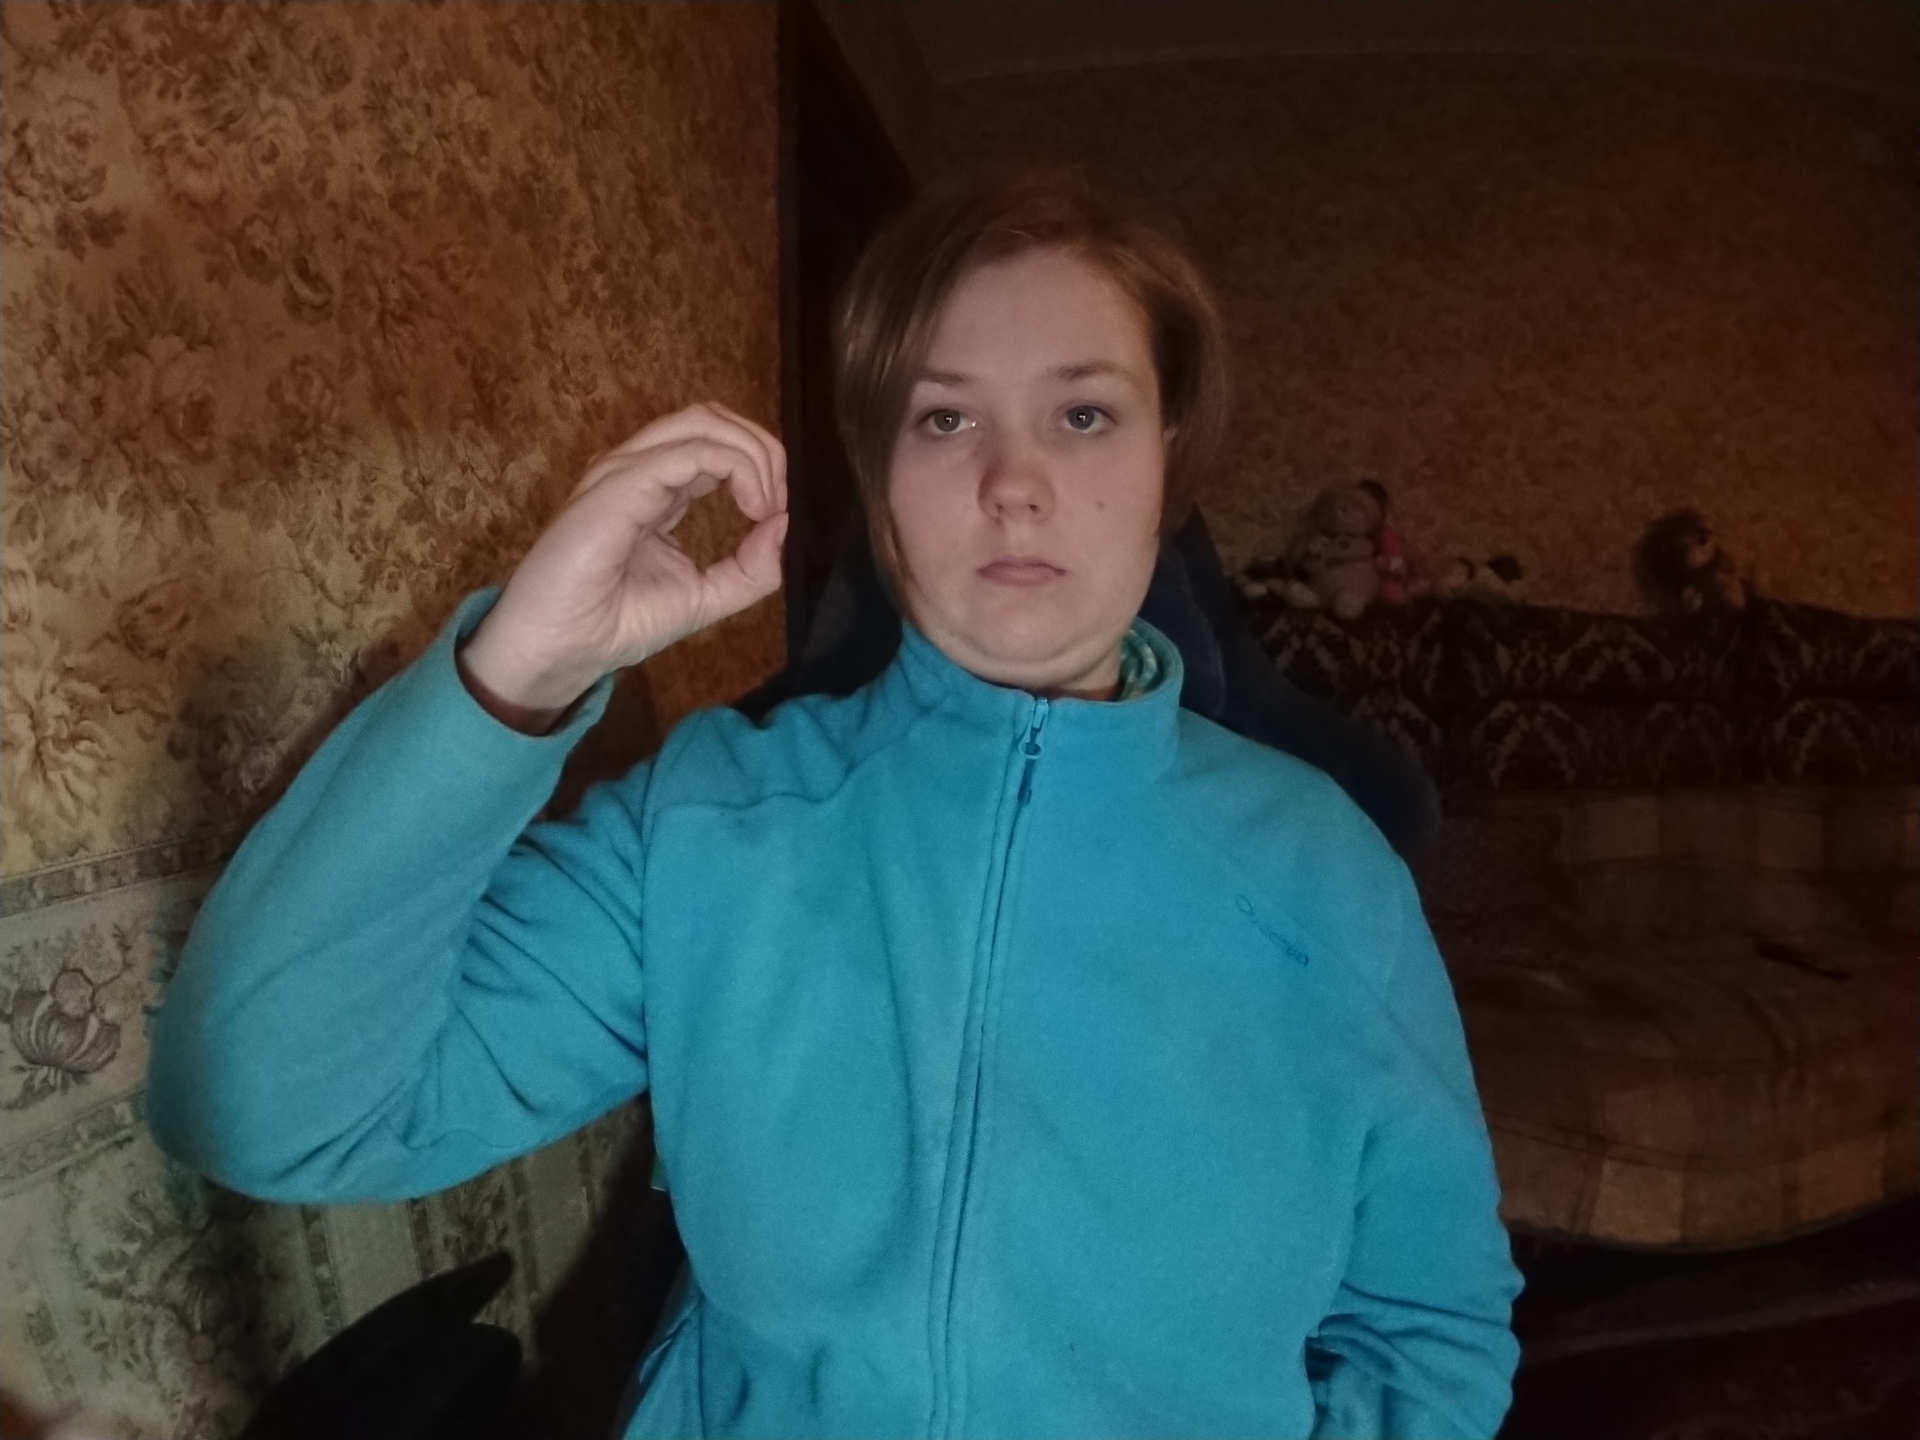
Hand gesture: grip